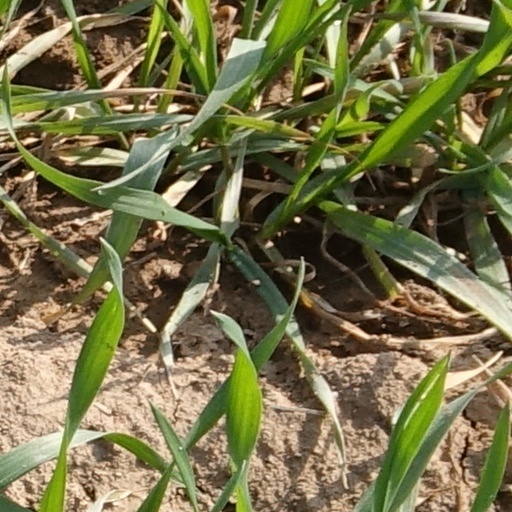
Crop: wheat